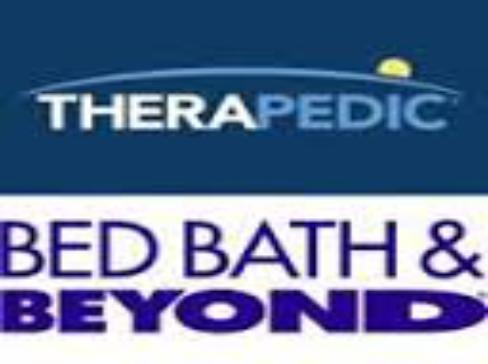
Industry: Necessities